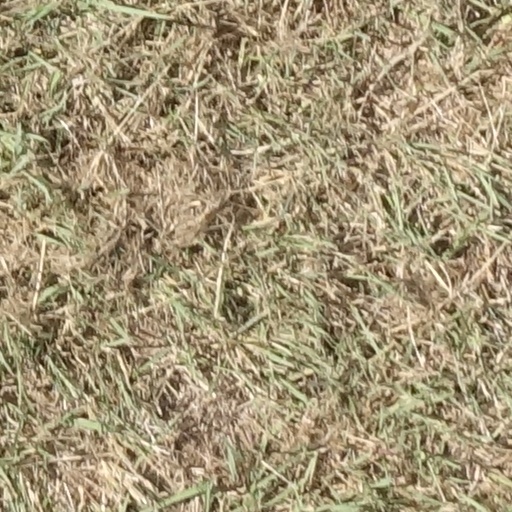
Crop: sorghum